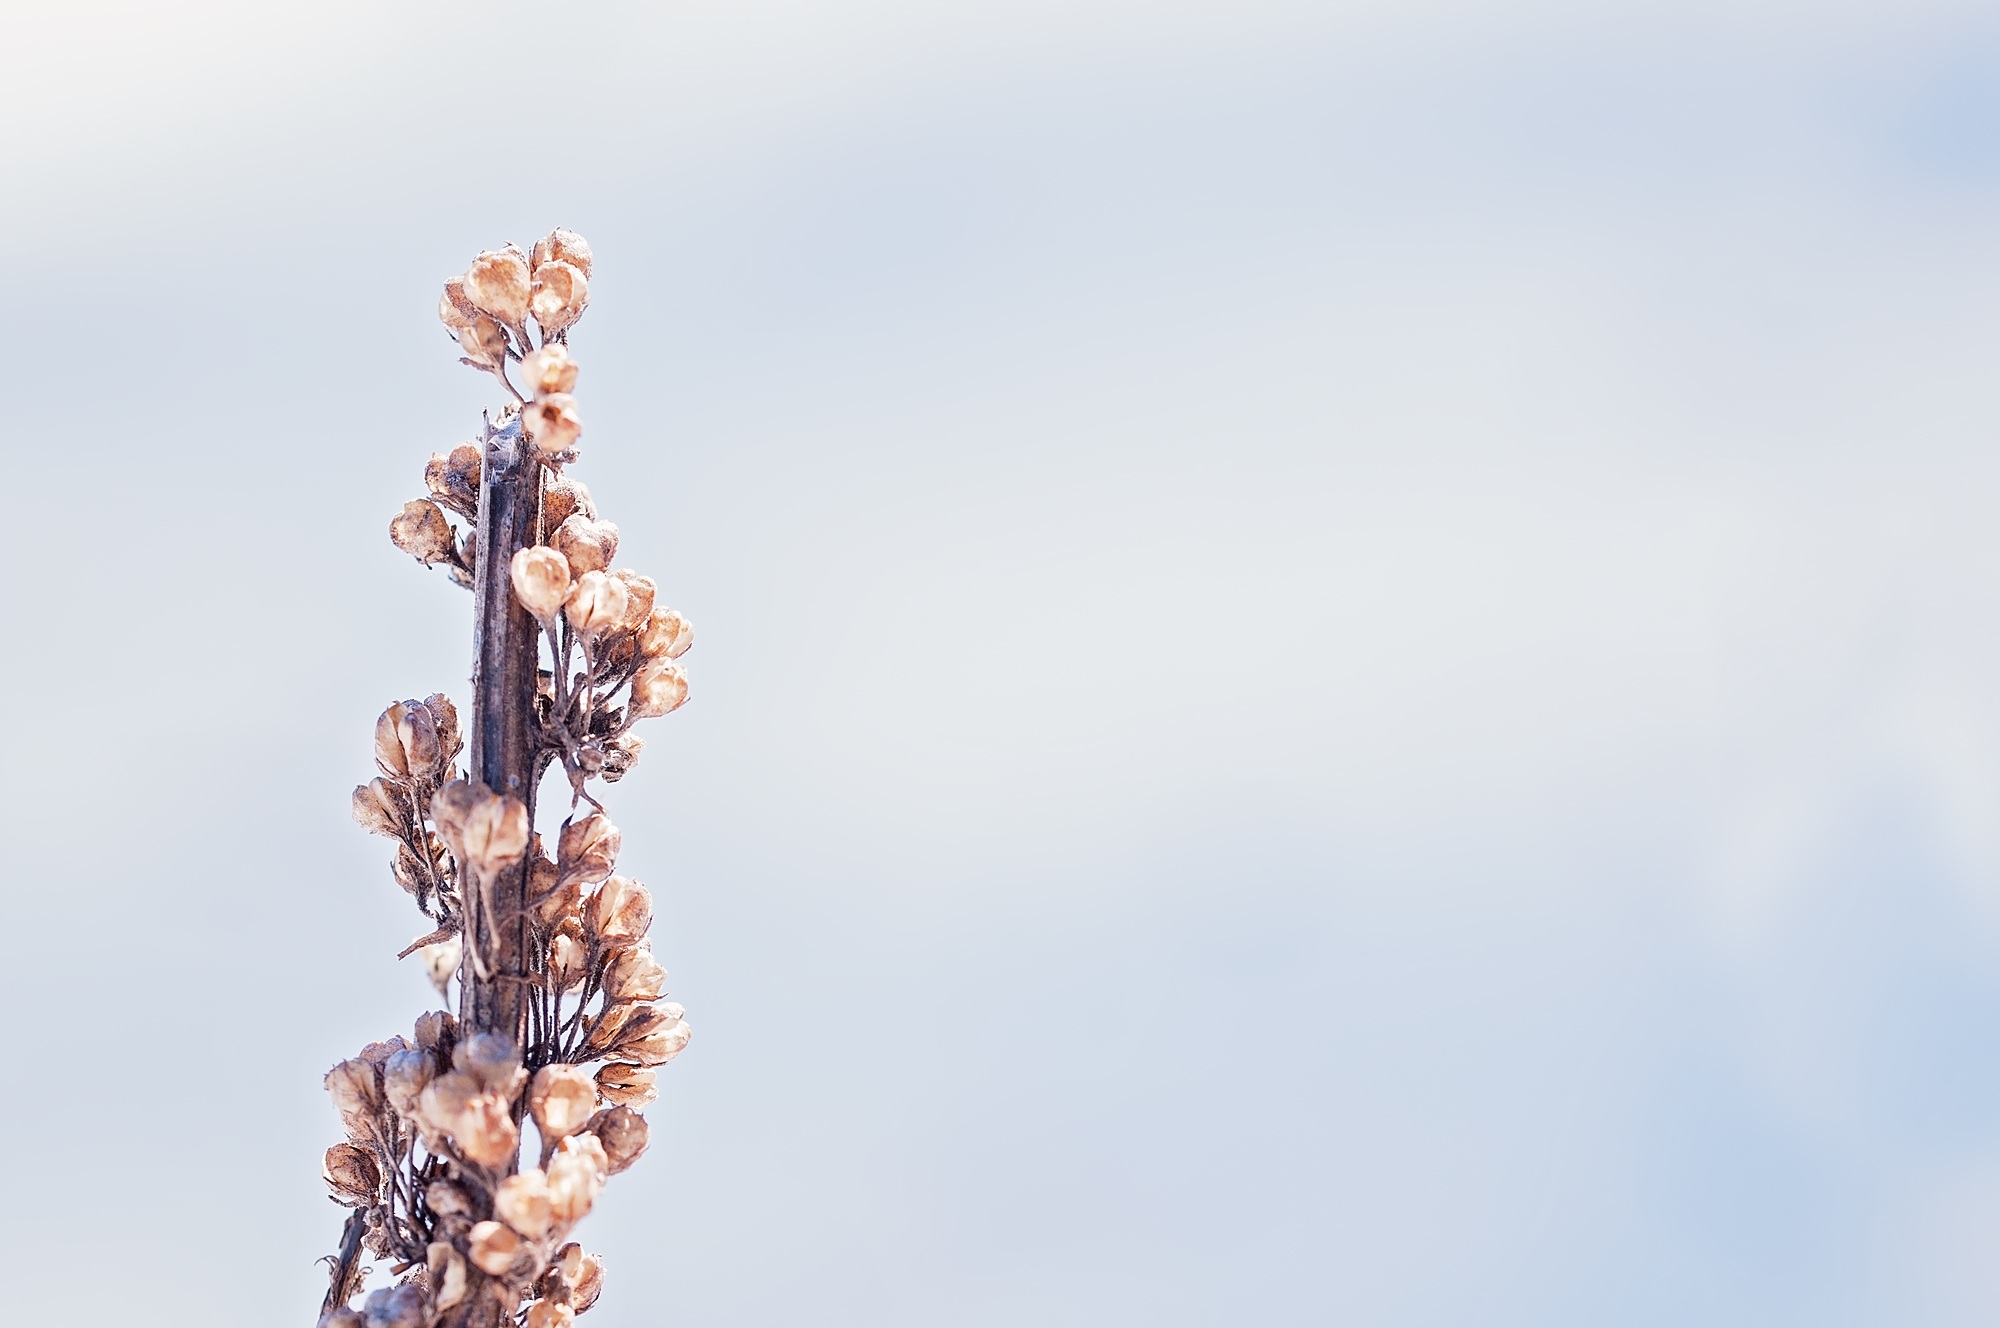
tree, nature, branch, blossom, winter, cloud, plant, sky, photography, leaf, flower, dry, spring, blue, close, season, close up, seeds, macro photography, grass family, atmosphere of earth